Television in the United States

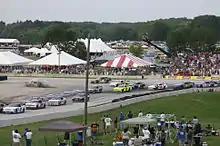
The Nationwide (now Xfinity) Series at Road America in 2011, using the Car of Tomorrow design

Professional wrestling had been aired on local television during its earliest days and began to be aired in national television during the 1950s. It underwent a resurgence in the 1980s as Vince McMahon's World Wrestling Federation and Ted Turner's World Championship Wrestling (WCW) each built rivalling national wrestling empires. During the Monday Night War of the 1990s, WWF and WCW maintained a heated televised rivalry. The boom eventually collapsed by the turn of the millennium, and McMahon purchased WCW in 2001 and an upstart hardcore promotion, Paul Heyman's Extreme Championship Wrestling (ECW), and merged them into WWF to form the modern WWE. WWE maintains a dominant presence in professional wrestling; its largest rival as of 2020 is All Elite Wrestling. Other would-be rivals Total Nonstop Action Wrestling and Ring of Honor (ROH) also have a presence on American television (the latter primarily as a result of its 2011 acquisition by television station owner Sinclair Broadcast Group; ROH suspended operations and was sold to AEW in 2022).